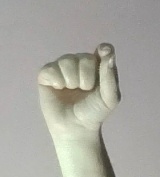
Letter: fa